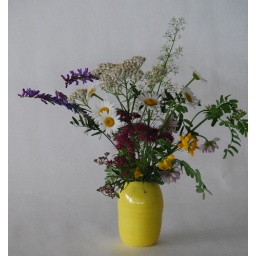
wild flowers in yellow seed vase